Interferon gamma receptor (IFNGR1) family

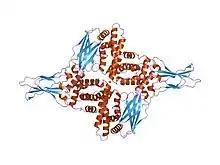
1:1 complex between an interferon gamma single-chain variant and its receptor

In molecular biology, the interferon gamma receptor (IFNGR1) family is a family of proteins which includes several eukaryotic and viral interferon gamma receptor proteins.